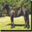
Label: horse